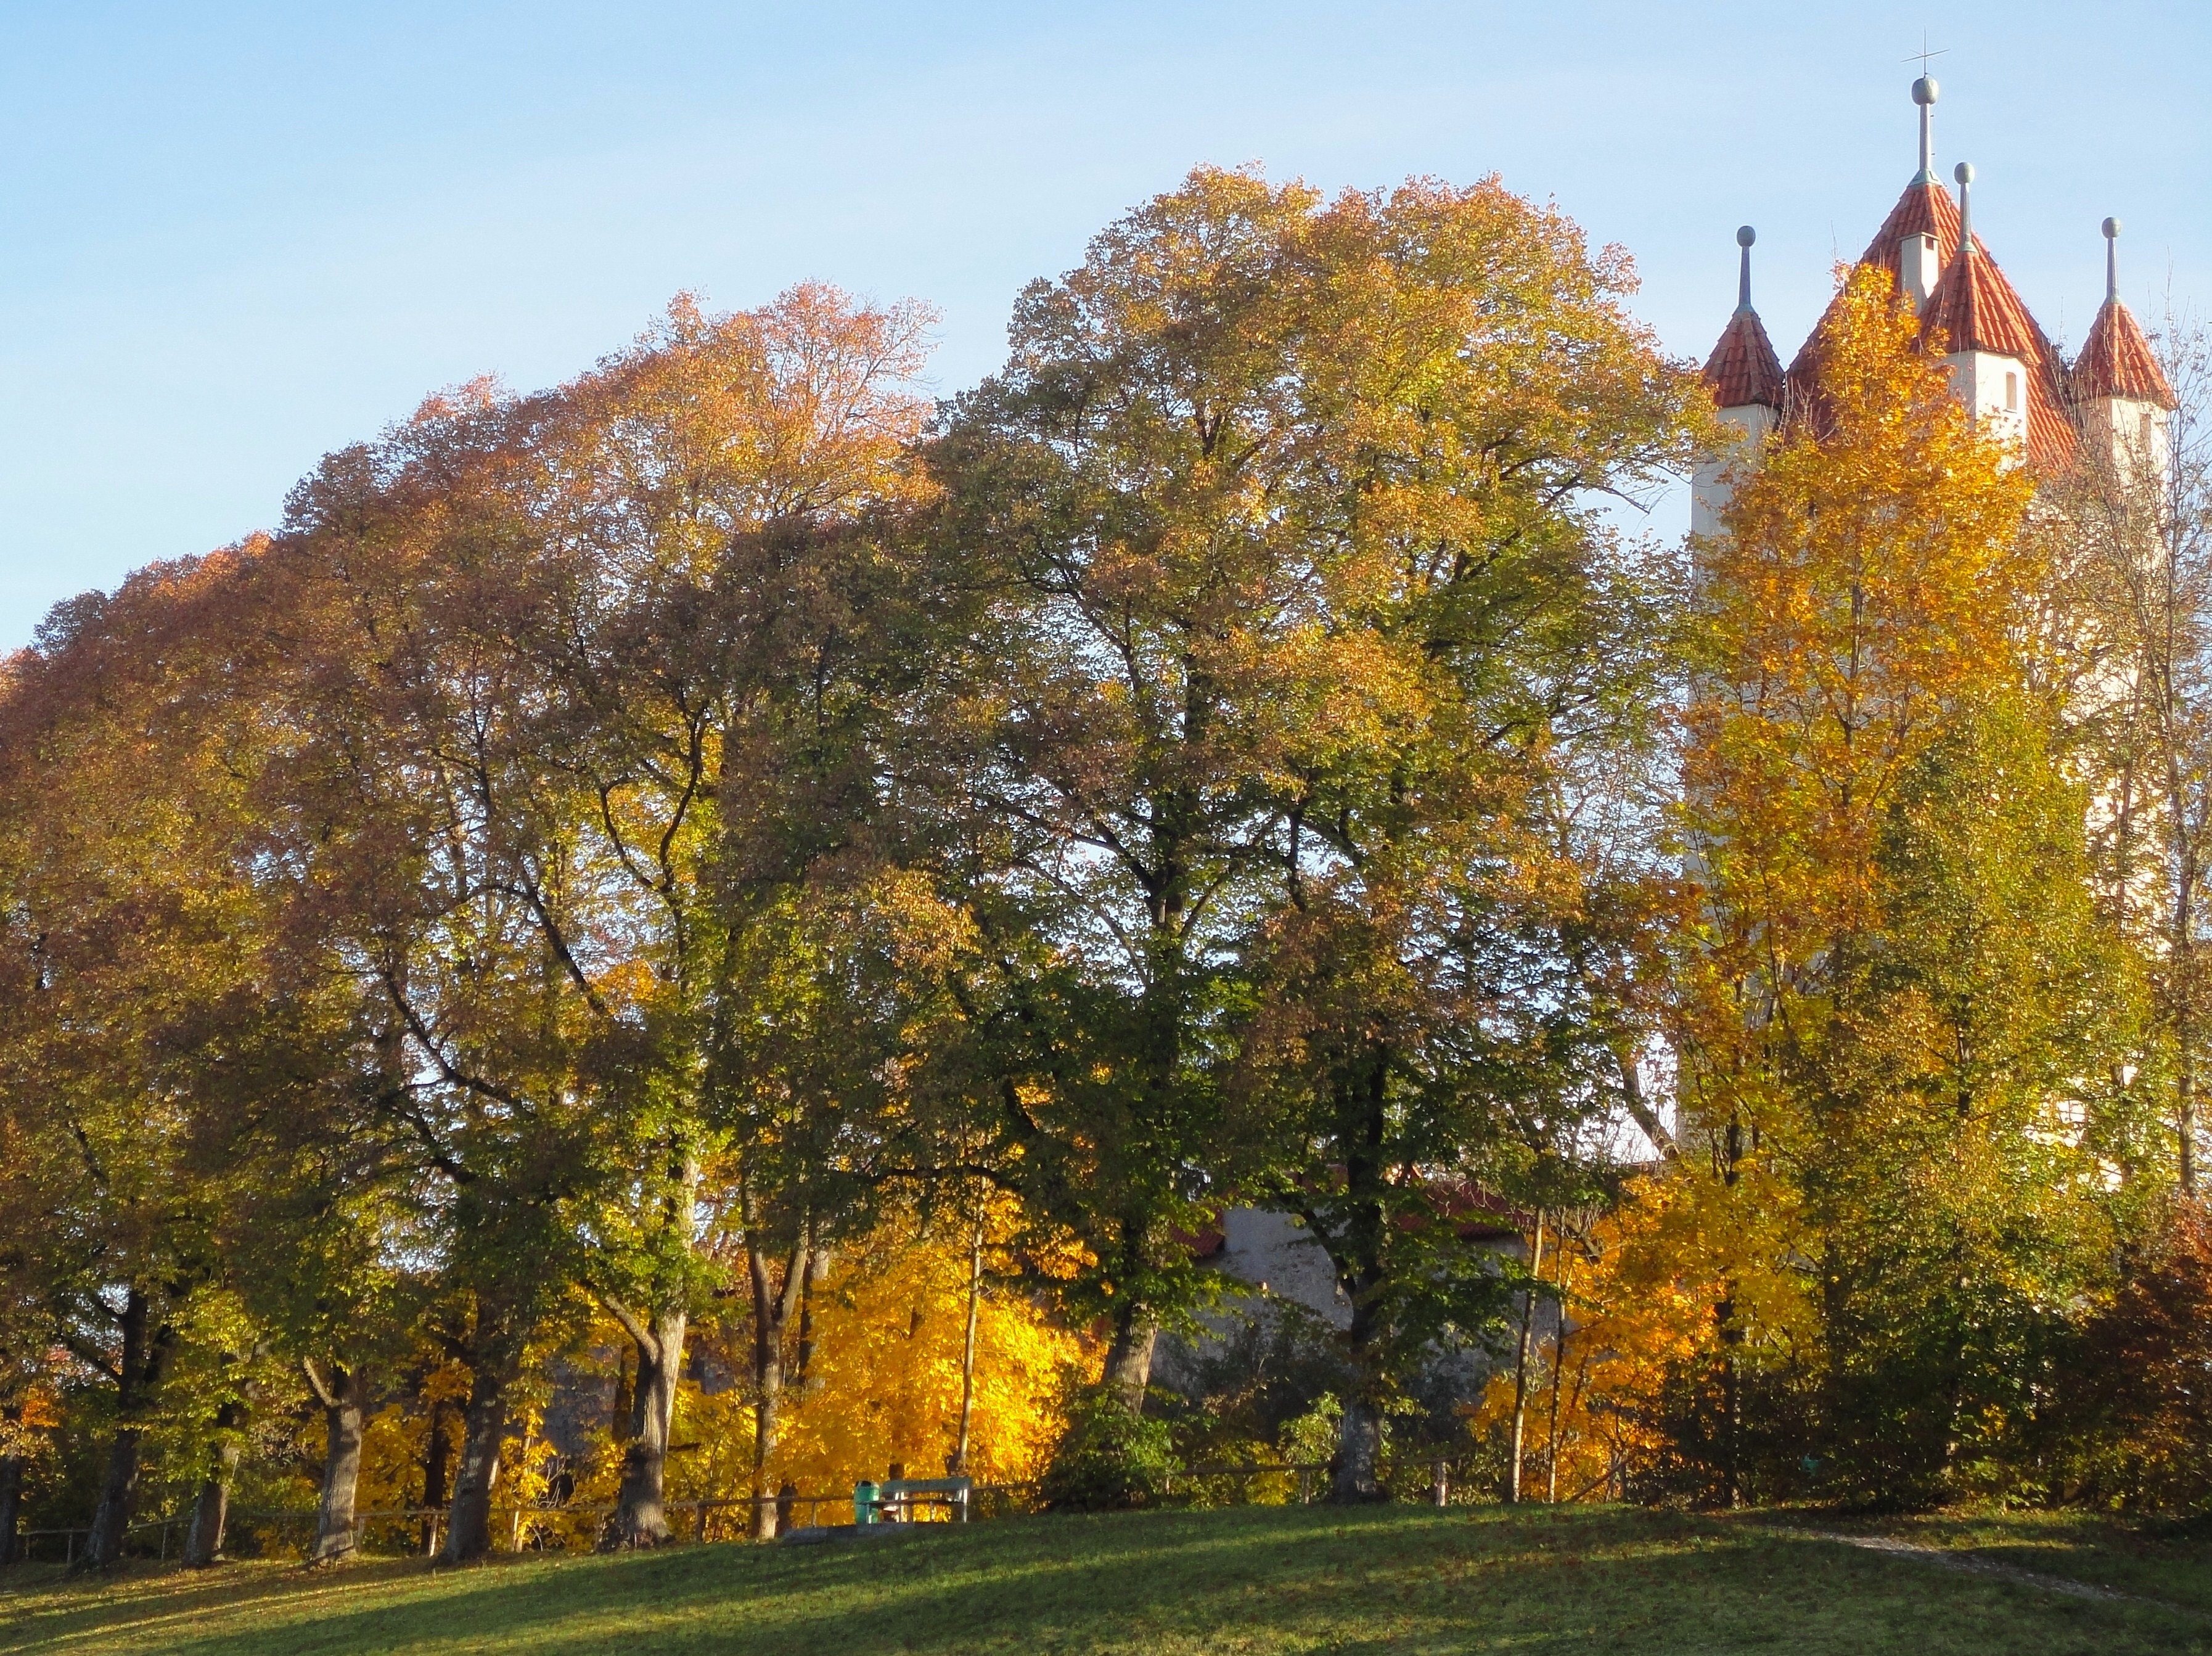
landscape, tree, nature, architecture, plant, countryside, leaf, fall, country, foliage, scenic, autumn, church, season, trees, outside, deciduous, germany, woodland, maidenhair tree, kaufbeuren, woody plant